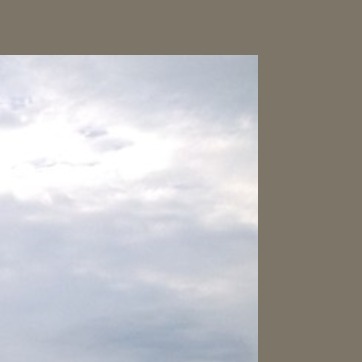
Material: sky